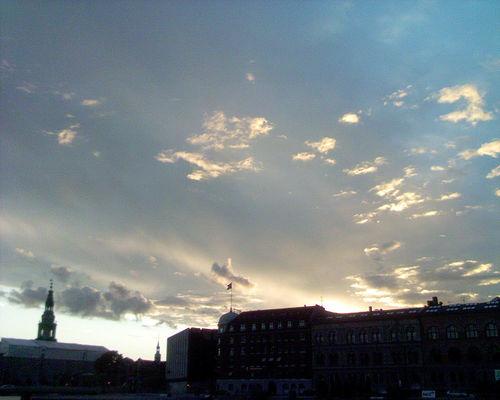
Weather: cloudy or overcast